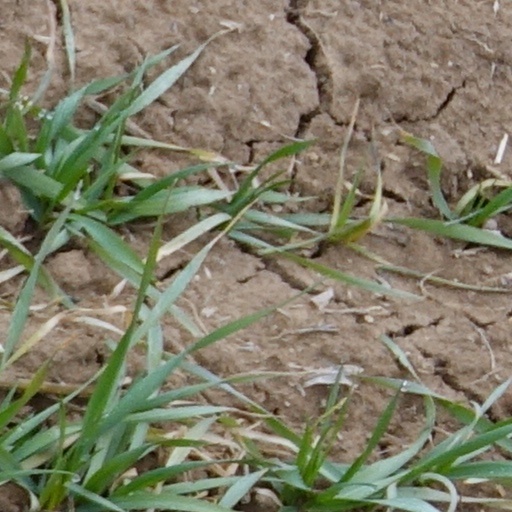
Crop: wheat